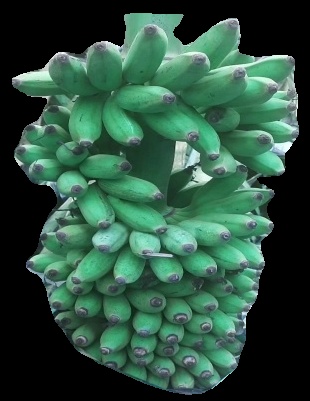
Variety: elakki-bale
Grade: grade1